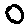
Label: 0